Lippincott Covered Bridge

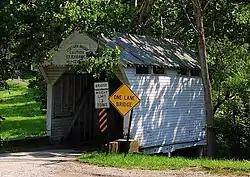
The bridge in July 2007

The Lippincott Covered Bridge (also known as the Cox Farm Covered Bridge) is an historic, American wooden covered bridge that is located in Morgan Township in Greene County, Pennsylvania.